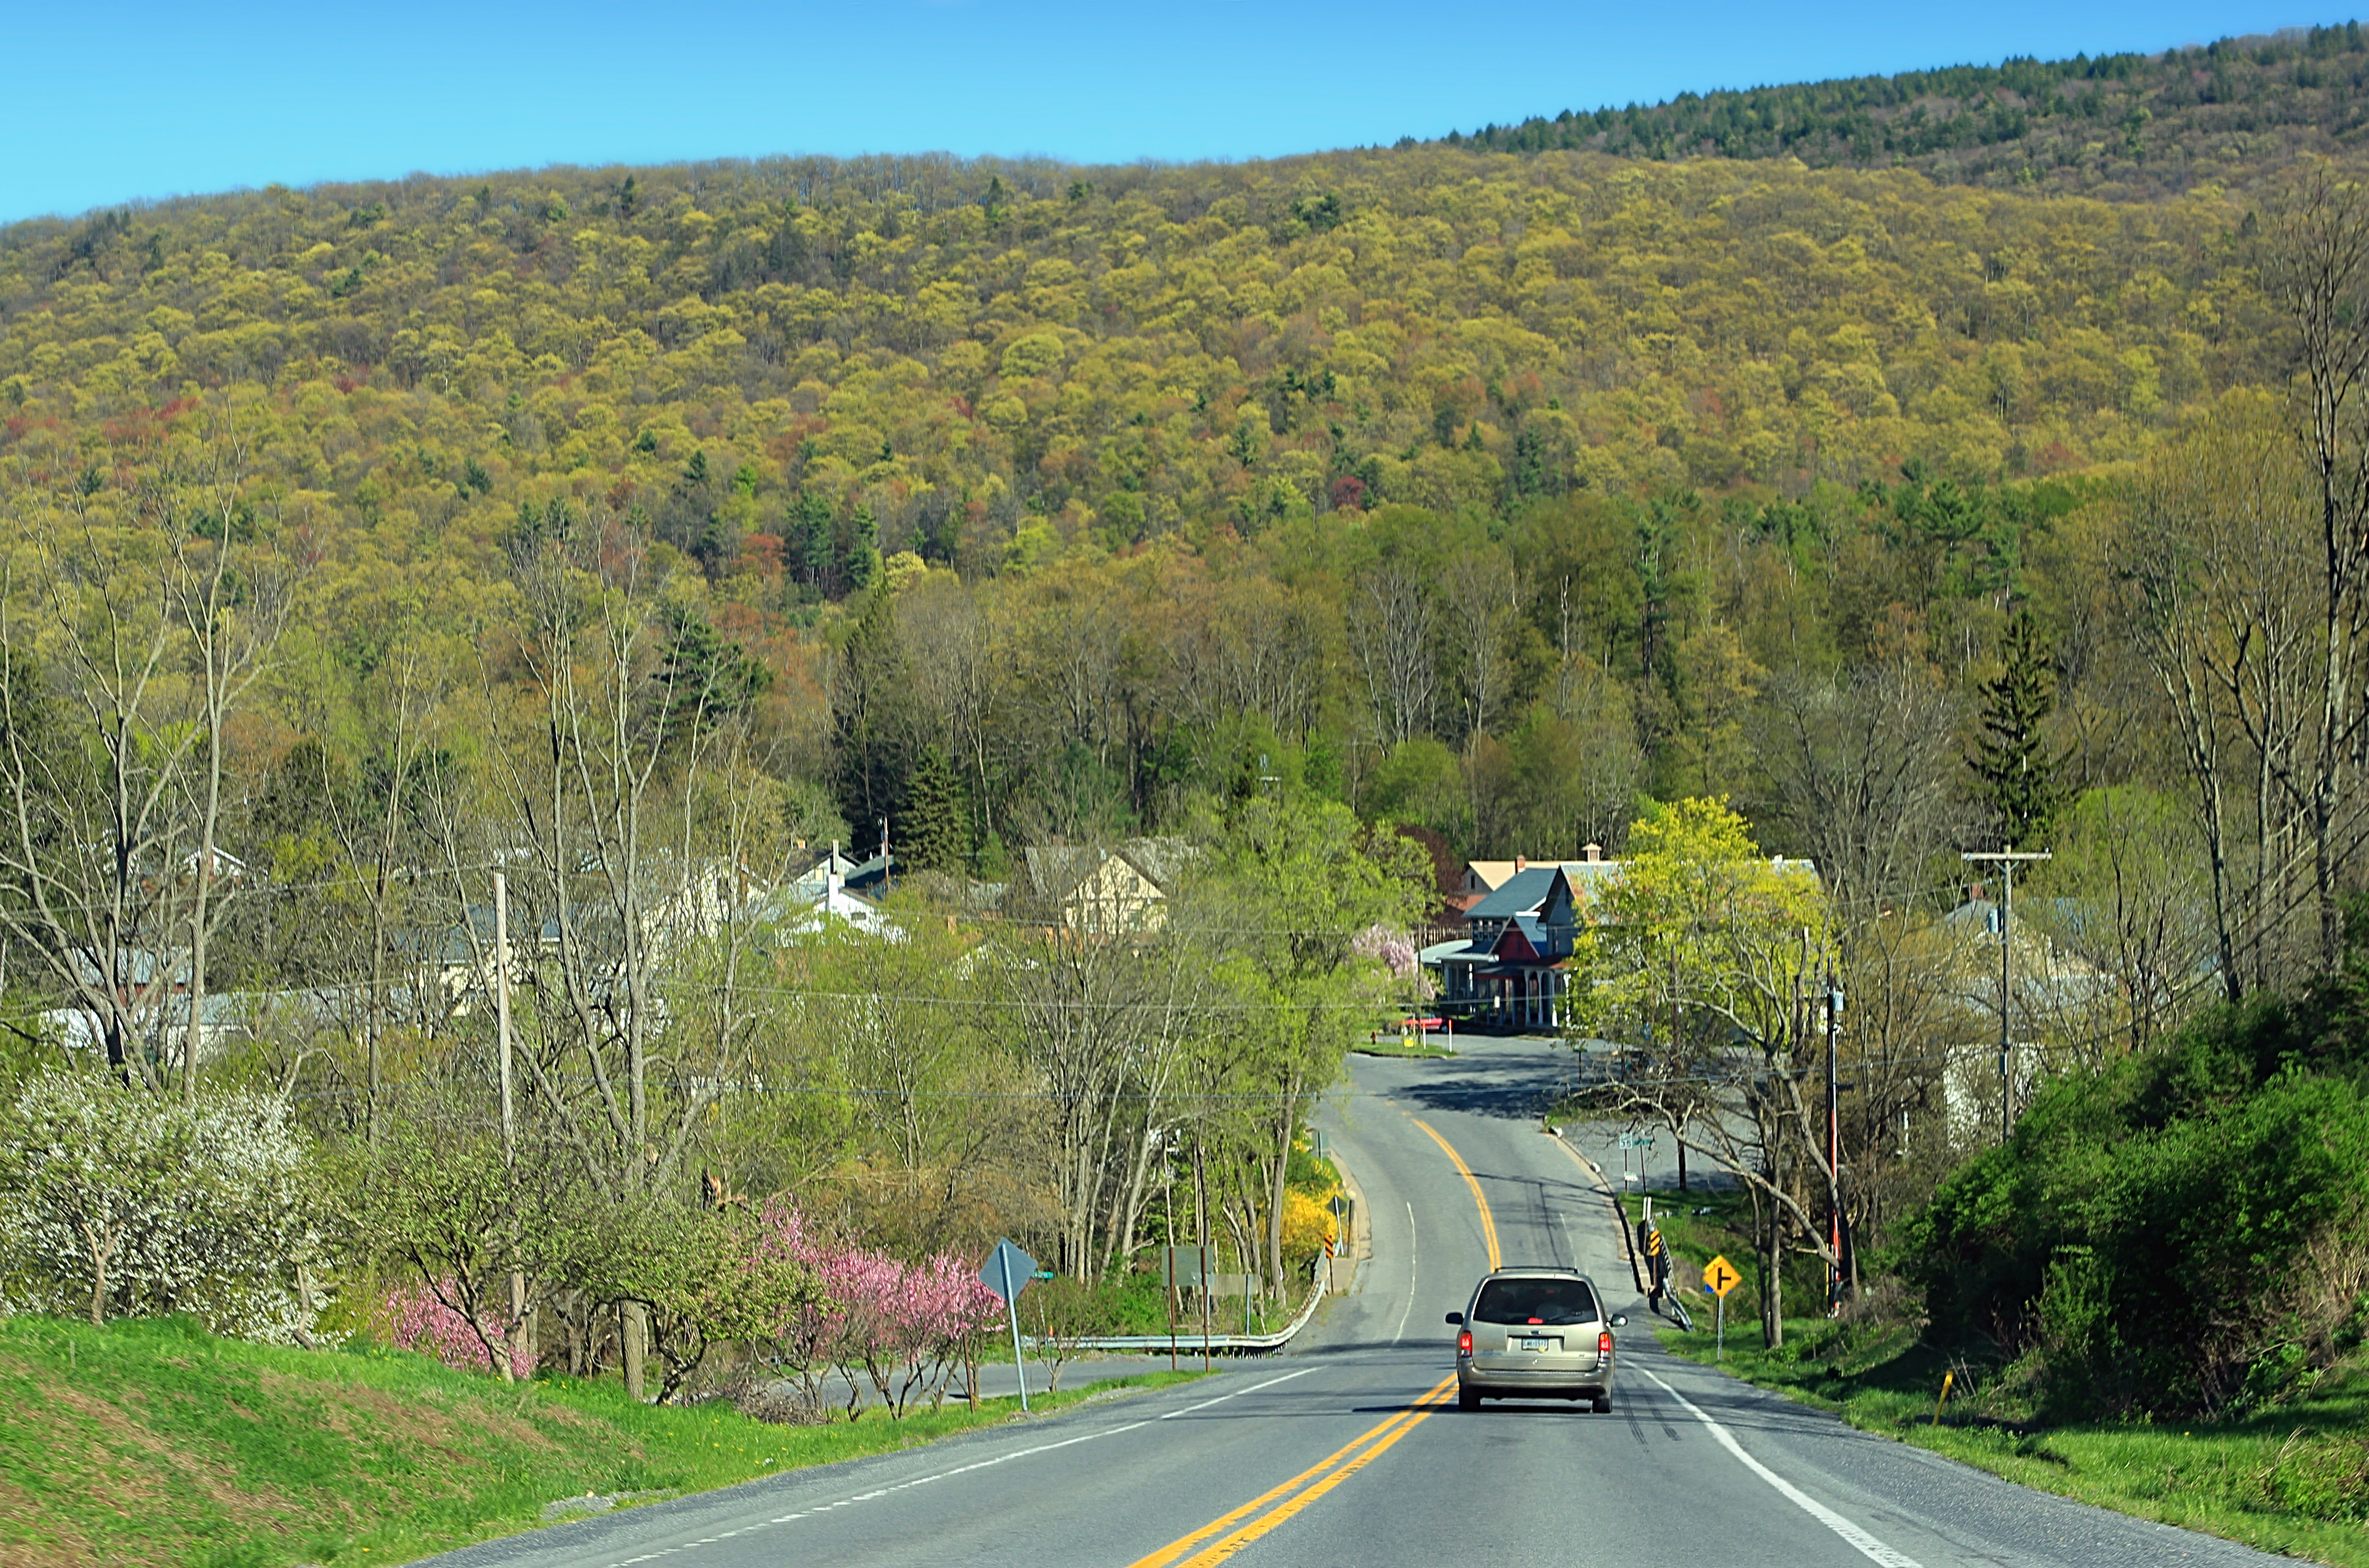
tree, mountain, road, hill, highway, driving, mountain range, rural, spring, autumn, lane, road trip, hills, creativecommons, mountains, infrastructure, appalachianmountains, pennsylvania, centrecounty, pennsvalley, pa45, paroute45, hainestownship, rural area, mountain pass, mountainous landforms, controlled access highway